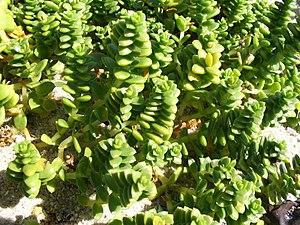
Pourpier de mer , Faux pourpier, Mousterlin, Finistère, France
Le cordon dunaire des Landes de Gascogne est un biotope particulier, à relativement faible diversité botanique. Le tableau suivant recense les espèces végétales qui vivent sur la frange littorale des départements de la Gironde et des Landes, classées de la plage à la forêt.
Honckenya est un genre de plantes herbacées de la famille des Caryophyllaceae.
Honckenya peploides, appelée communément Pourpier de mer, est une plante vivace de la famille des Caryophyllacées qui pousse sur le littoral atlantique.